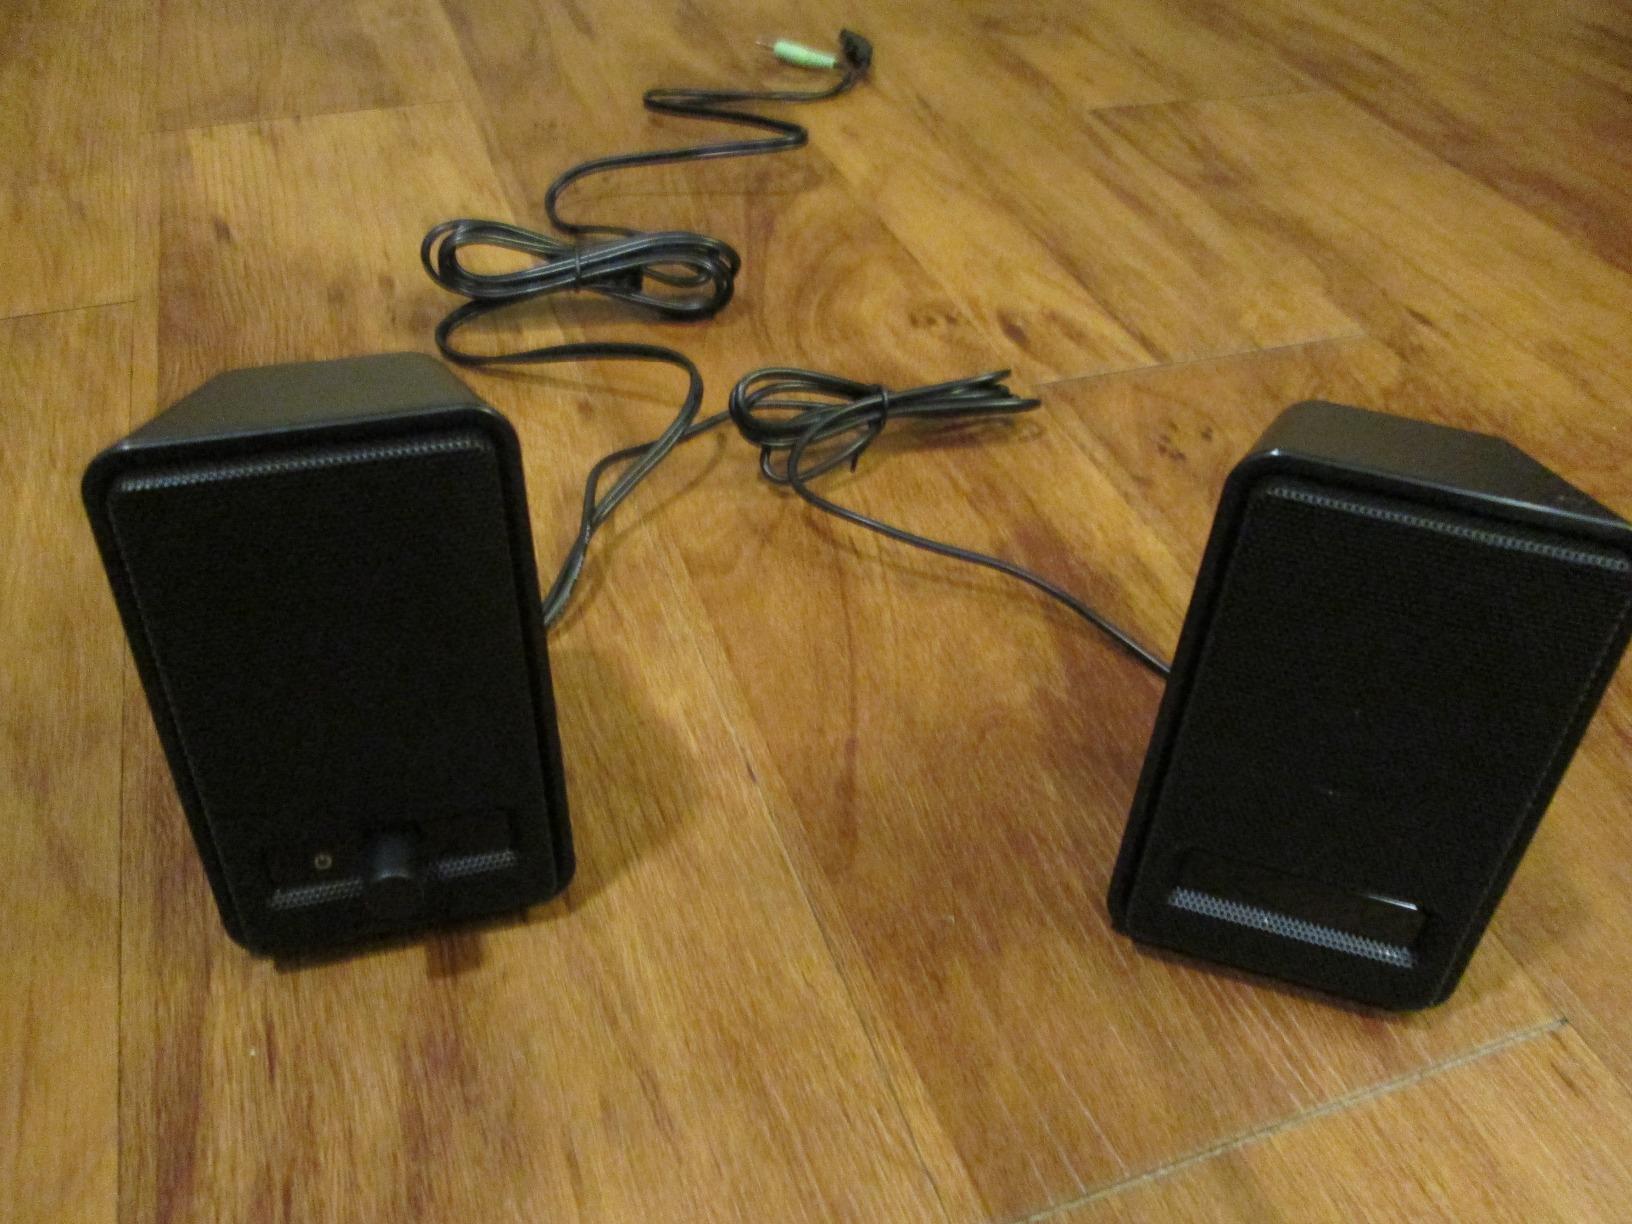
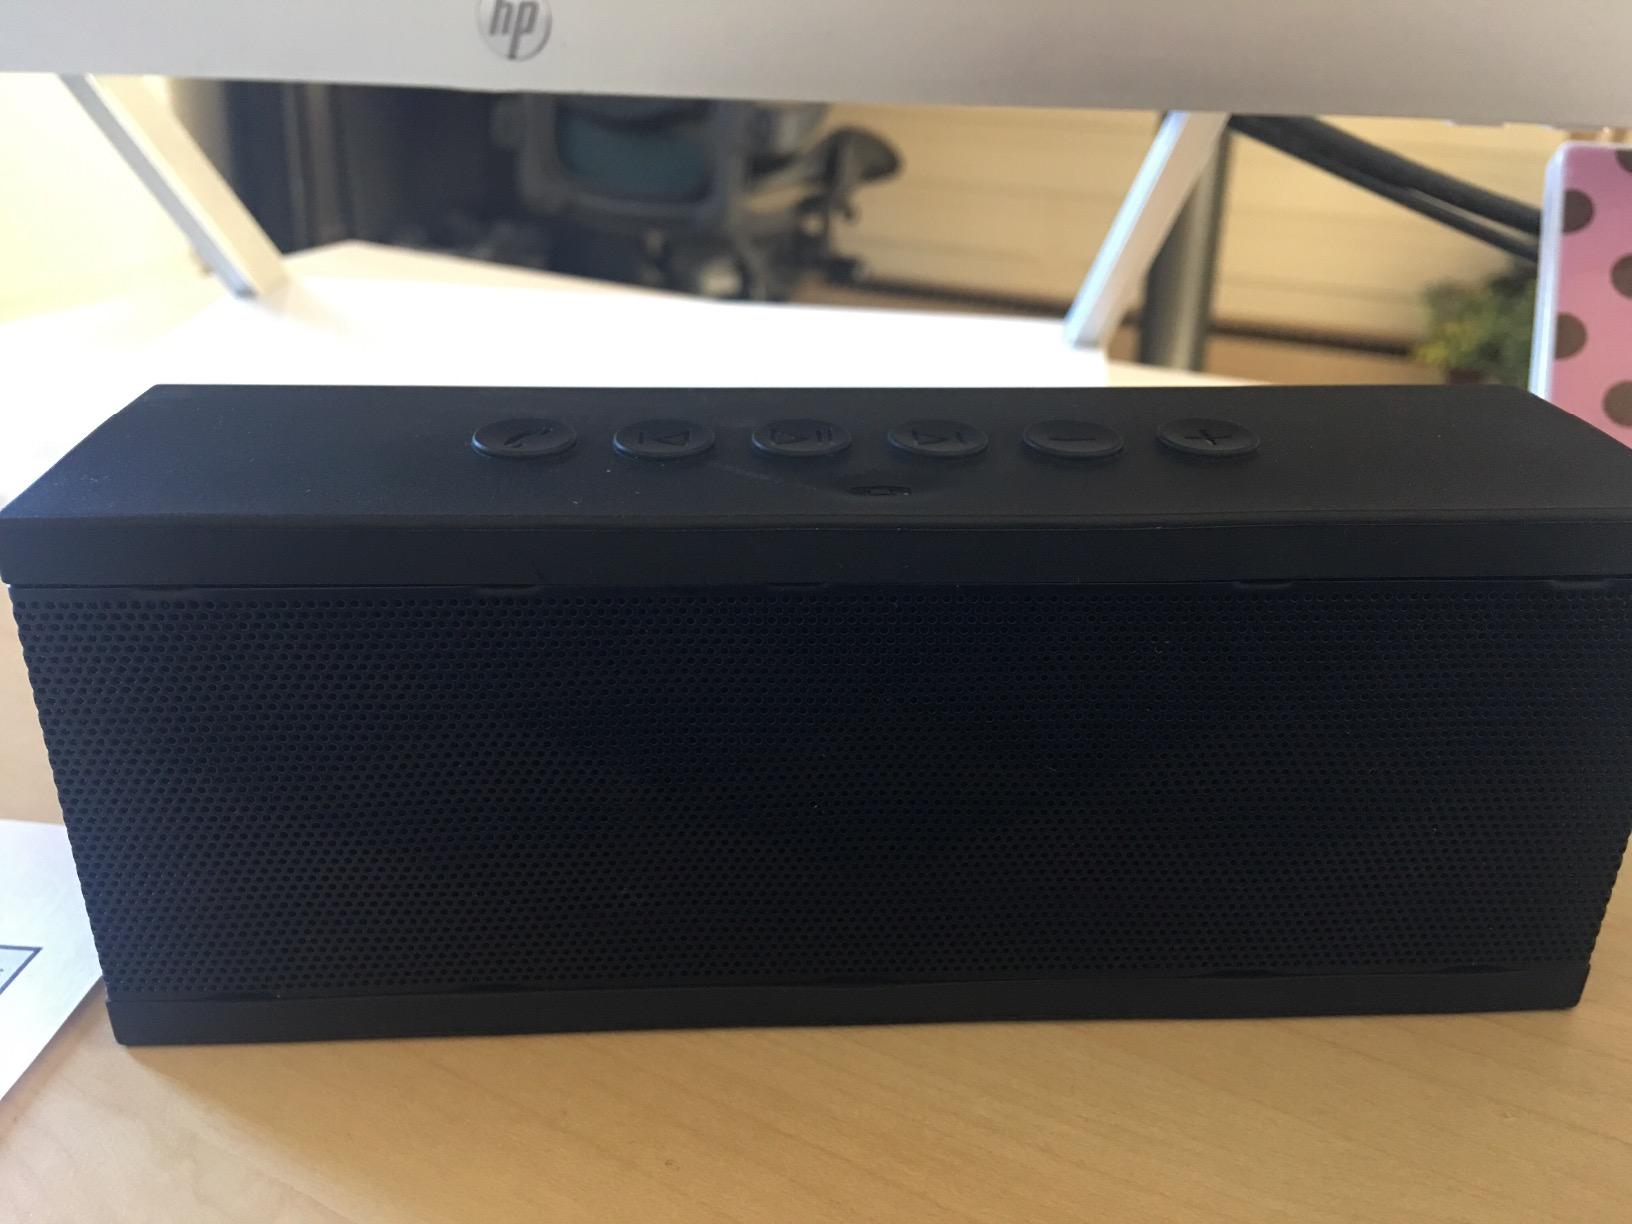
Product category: speaker
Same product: no